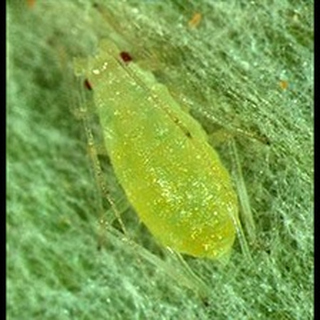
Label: wheat_aphid